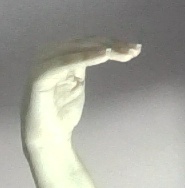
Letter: haa